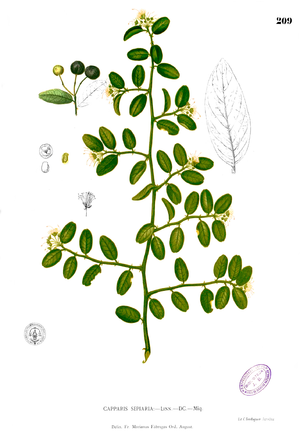
Capparis est un genre de végétaux de la famille des Capparaceae.